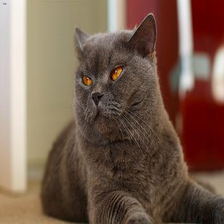
Species: cat
Breed: British Shorthair